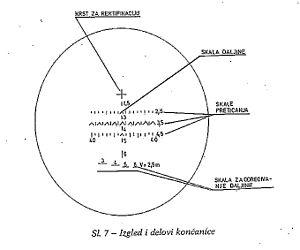
Le M79 Osa est une arme antichar portable d'origine yougoslave. De calibre 90 mm et conçue en plastique et fibres, elle ressemble au LRAC F1 français de 89 mm. L'arme est constituée du lanceur, d'un élément de visée CN-6, d'une fusée, et d'un étui pour transporter la fusée. Les fusées ne sont pas guidées, et sont efficaces contre les véhicules blindés et les fortifications.